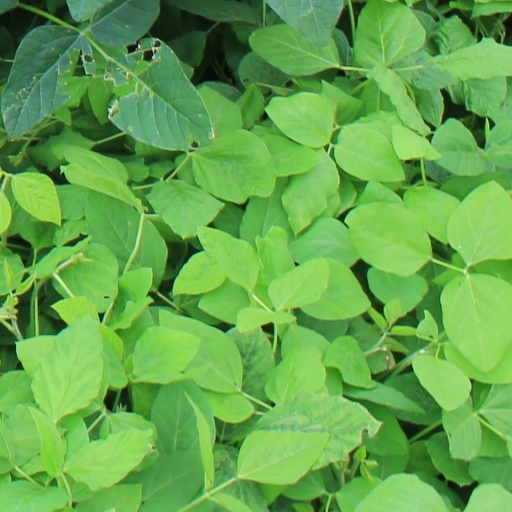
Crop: soybean